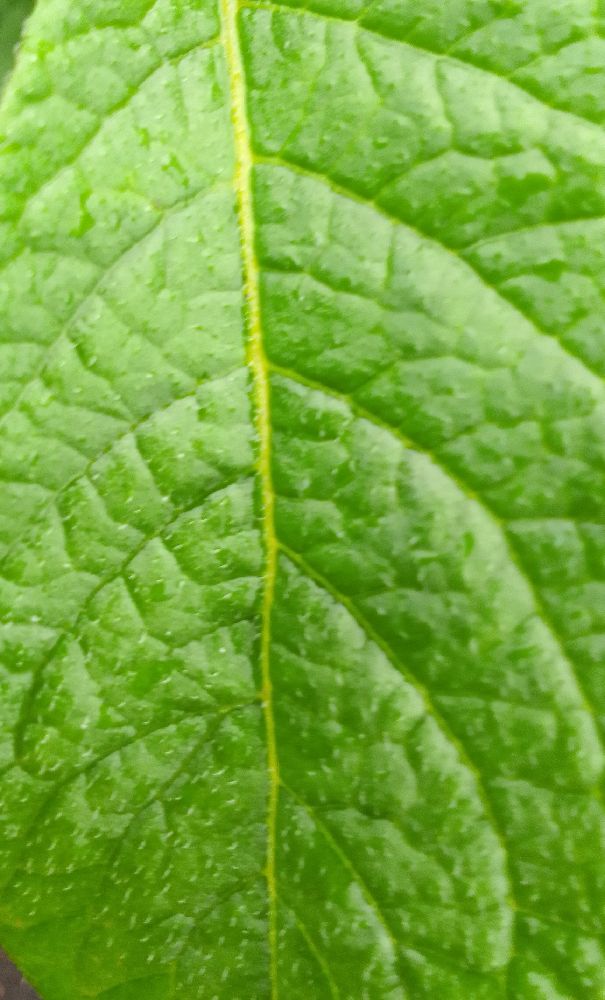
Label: Healthy